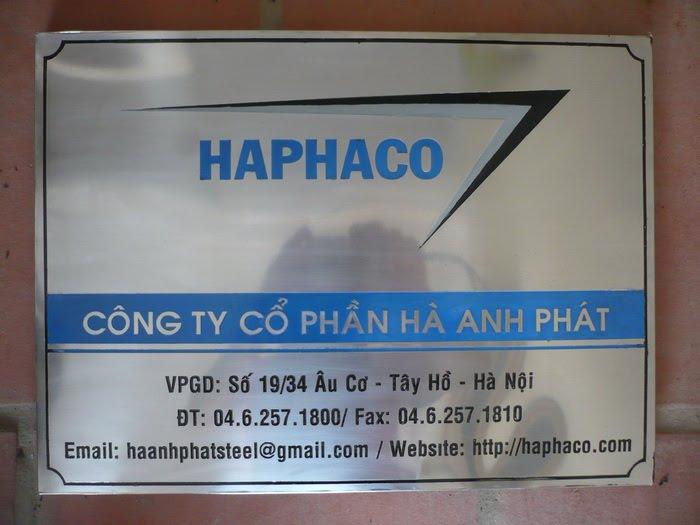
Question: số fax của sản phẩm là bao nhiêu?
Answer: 0462571810